Duncan Campbell Scott

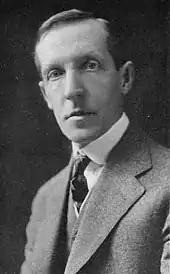
Duncan Campbell Scott

In December 1921 Scott wrote a letter to agents under his supervision expressing his attitude toward Indian customs. "It is observed with alarm that the holding of dances by the Indians on their reserves is on the increase, and that these practices tend to disorganize the efforts which the Department is putting forth to make them self-supporting," Scott wrote. "I have, therefore, to direct you to use your utmost endeavours to dissuade the Indians from excessive indulgence in the practice of dancing. You should suppress any dances which cause waste of time, interfere with the occupations of the Indians, unsettle them for serious work, injure their health or encourage them in sloth and idleness." He adds that agents should use tact to "obtain control and keep it" and prevent Indians from attending "fairs, exhibitions etc". "It is realized that reasonable amusement and recreation should be enjoyed by Indians, but they should not be allowed to dissipate their energies and abandon themselves to demoralizing amusements." The attitude toward dancing in general was not unusual among members of Canadian society of his time. The letter was interpreted in the 21st century as expressing Scott's racism toward Indians.